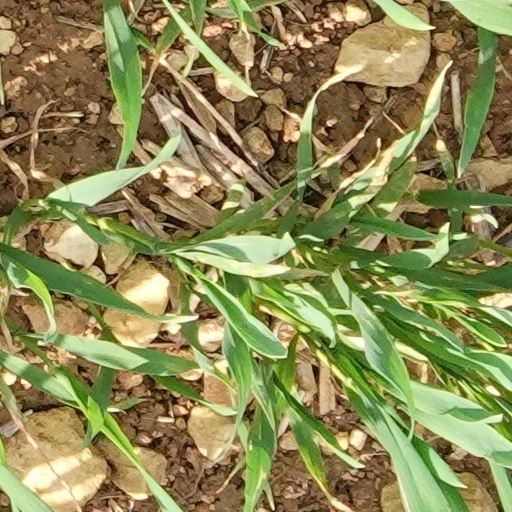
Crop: wheat